Nitzavim

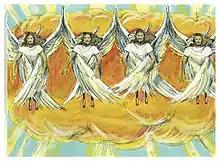
The Four Living Creatures that Ezekiel Saw (1984 illustration by Jim Padgett, courtesy of Sweet Publishing)

A midrash told that if people complained that the Torah disadvantaged them, they should know that God actually gave them the Torah to benefit then. The ministering angels eagerly sought to get the Torah, but God hid it from them, as Job 28:21 says, "Seeing it (that is, Wisdom) is hid from the eyes of all living ("chai")," and , "chai", refers to the , "chayot", the Heavenly living creatures cited in Ezekiel 1:5. Then Job 28:21 continues, "And kept close from the flying beings of the air," and this refers to the angels, as Isaiah 6:6 says, "Then flew to me one of the Seraphim." God told the Israelites that the law was too abstruse for the ministering angels, but not for the Israelites, as Deuteronomy 30:11 says, "this commandment that I command you this day, it is not too hard for you."